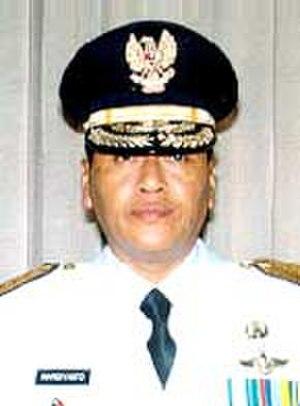
Mardiyanto est un général et homme politique indonésien, gouverneur du Java central de 1998 à 2007 et ministre des Affaires intérieures de 2007 à 2009.